Pitcairn Aircraft Company

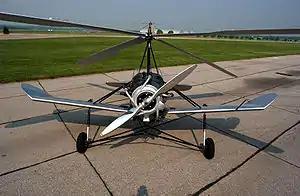
Licensed Kellett K-2

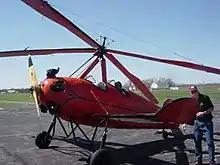
A restored PA-18

In 1929, three prototypes were built, and one was demonstrated in the 1929 Cleveland Air Races. Following a fire in November 1929, The first PCA-1 was built and tested the same month. In June 1929, Clement Keys personally bought all the shares of Pitcairn Aviation (the airline and flying school) for $2.5 million and resold them two weeks later to North American Aviation, which renamed the company Eastern Air Transport, and finally Eastern Airlines. From this point on, Pitcairn focused on autogiros.